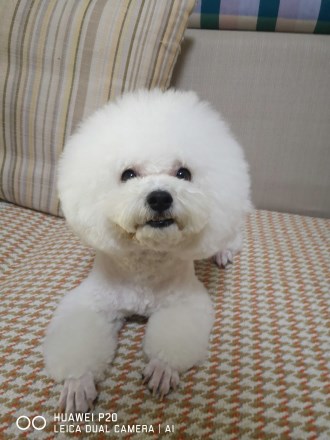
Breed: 3083-n000117-Bichon_Frise